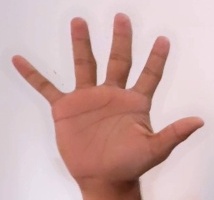
ASL sign: 5